Kareena Kapoor Khan

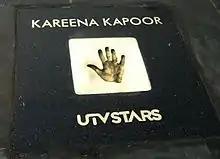
On 28 March 2012, Kapoor inaugurated the Bollywood Walk of the Stars where she received a hand-print of her own.

On 16 October 2012, Kapoor married actor Saif Ali Khan in a private ceremony in Bandra, Mumbai, and she gave birth to their sons in 2016 and 2021 respectively. Kapoor stated that despite adding Khan to her name she would continue practising Hinduism after marriage. "", in which she played the prostitute Rosie (as Kareena Kapoor Khan), was her final release of 2012. The film is set against the backdrop of Mumbai's red-light districts and follows the travails of a police officer (Aamir Khan) who is assigned the duty of solving a mysterious car accident. "The Telegraph" found Kapoor Khan a standout among the other performers, adding that "she brings an unseen mix of oomph and emotion". With global revenues of , the film emerged as a box office hit, and earned Kapoor Khan Best Actress nominations at the Screen, Stardust and Zee Cine award ceremonies.